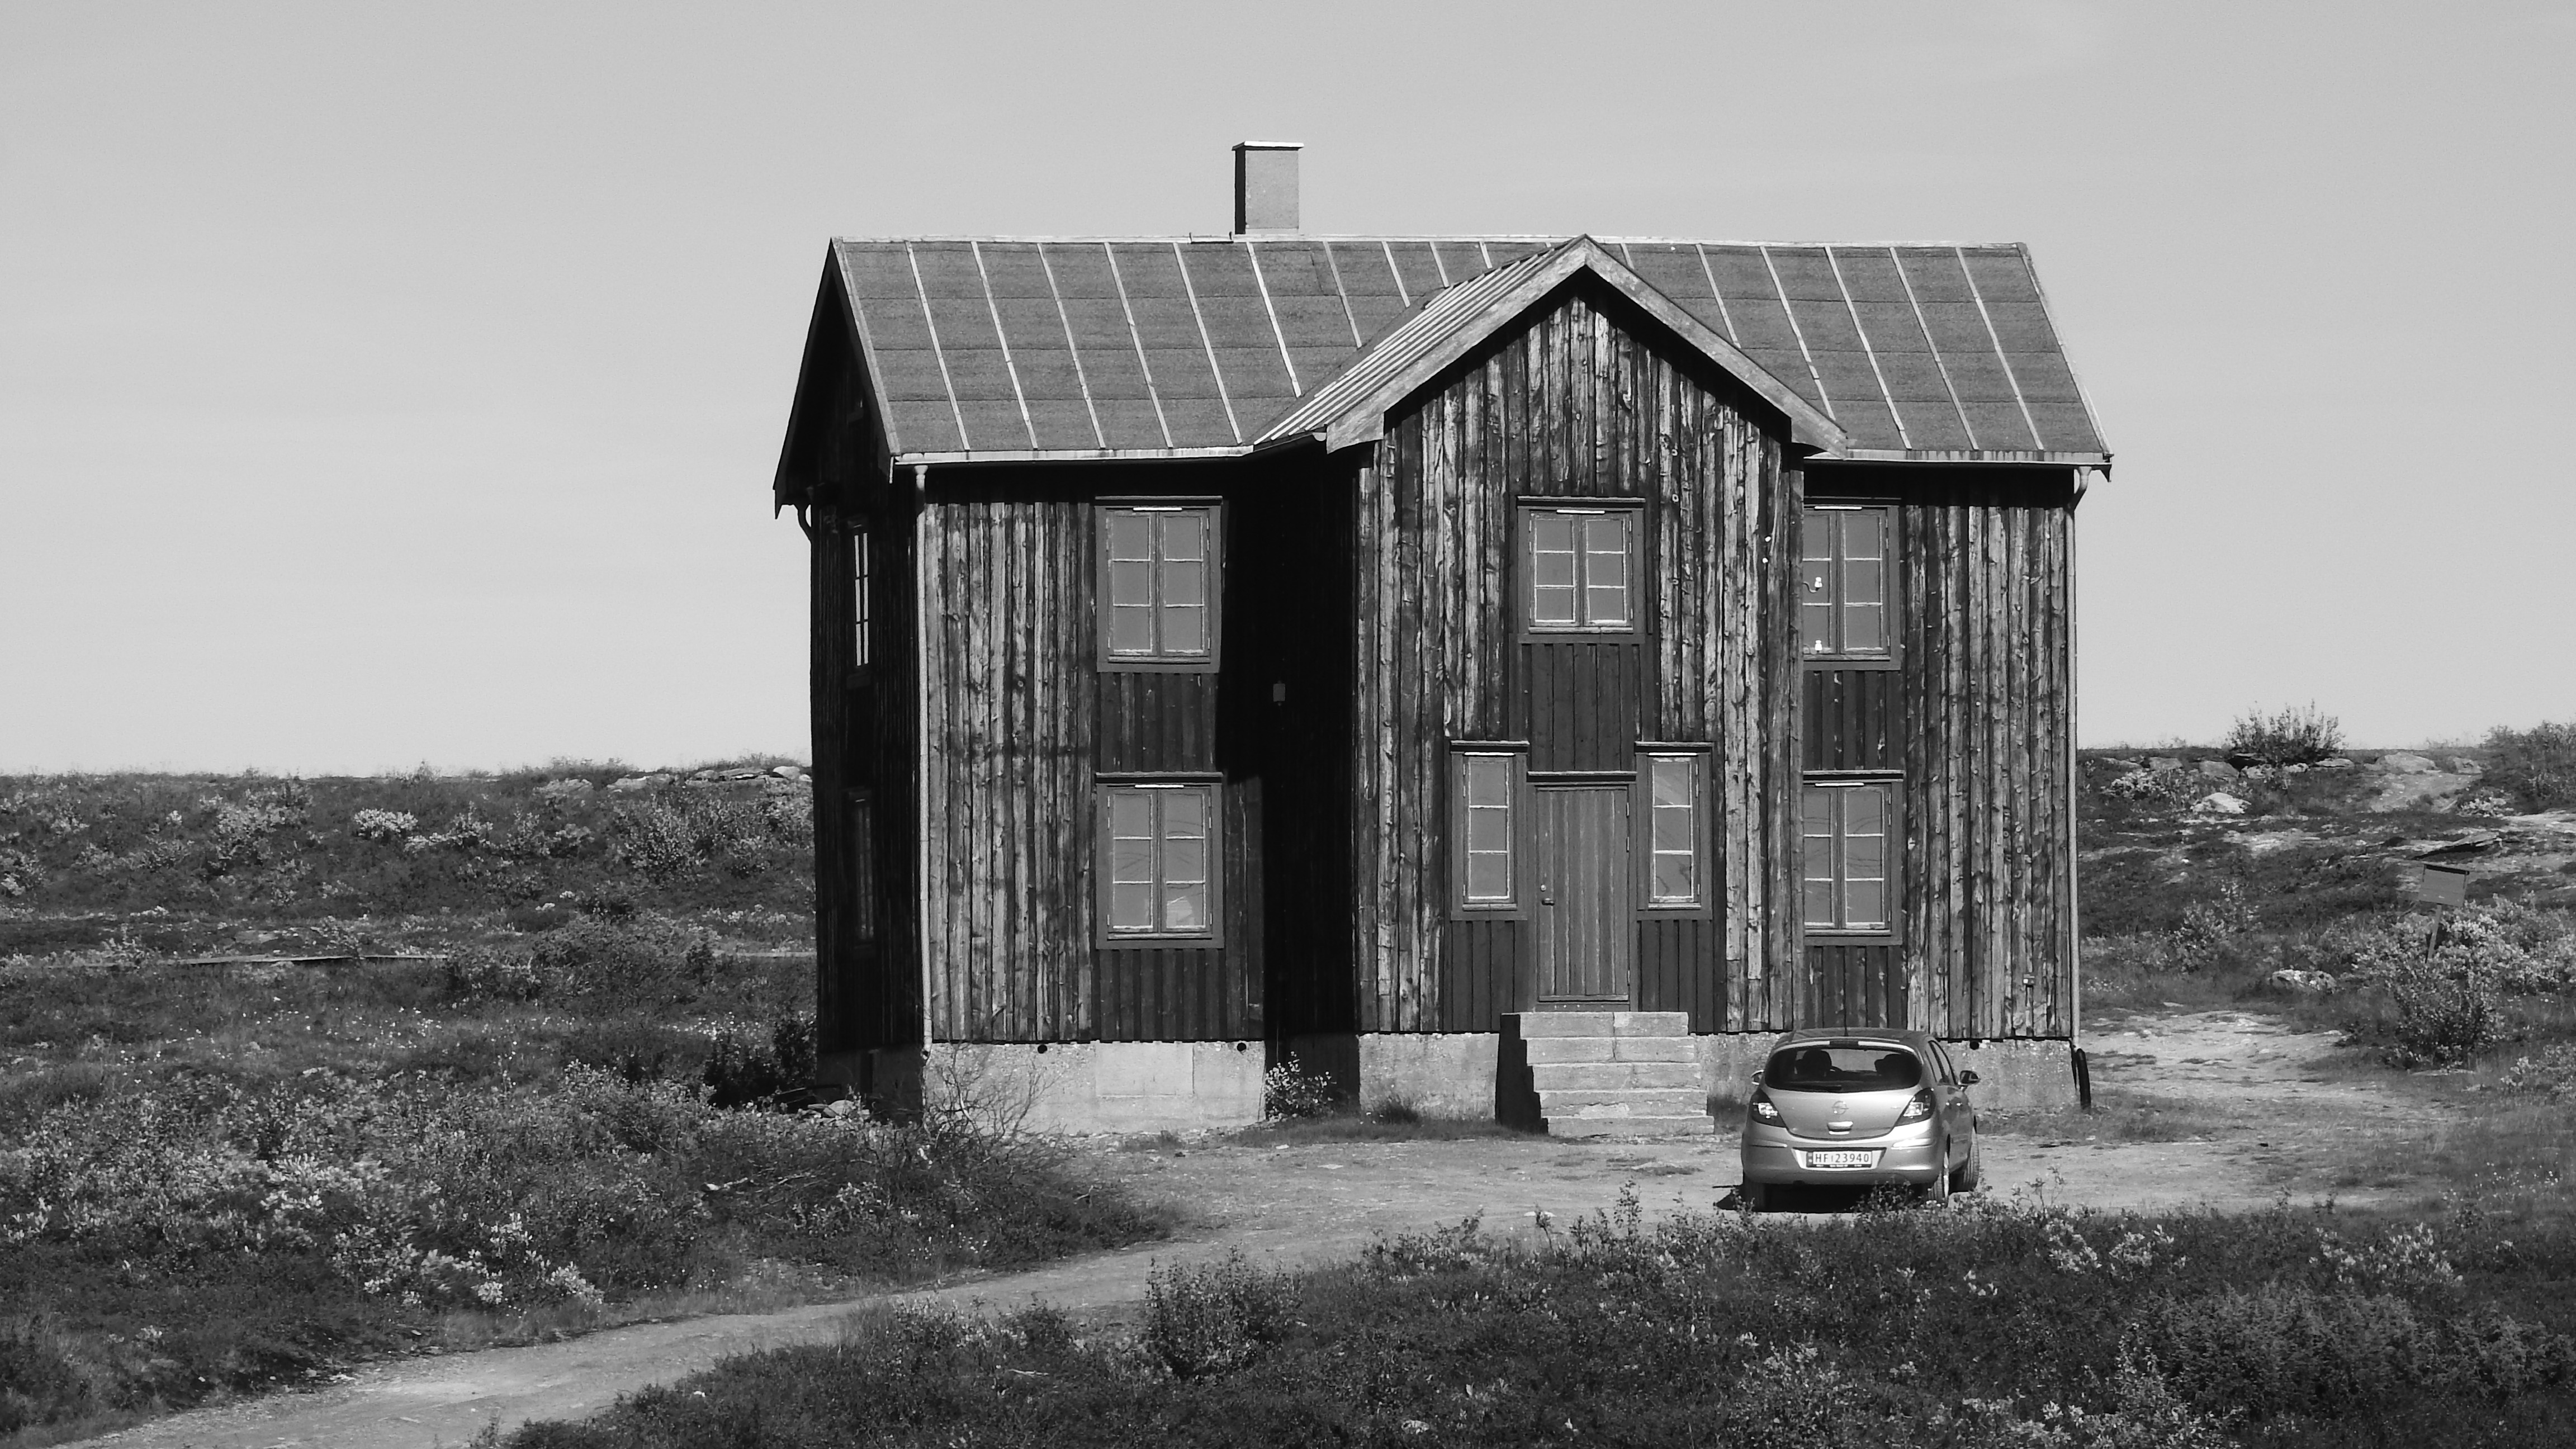
black and white, architecture, farm, house, building, barn, home, shed, shack, monochrome, old building, copper, sweden, history, mine, rural area, copper mine, monochrome photography, storwartz, mining complex